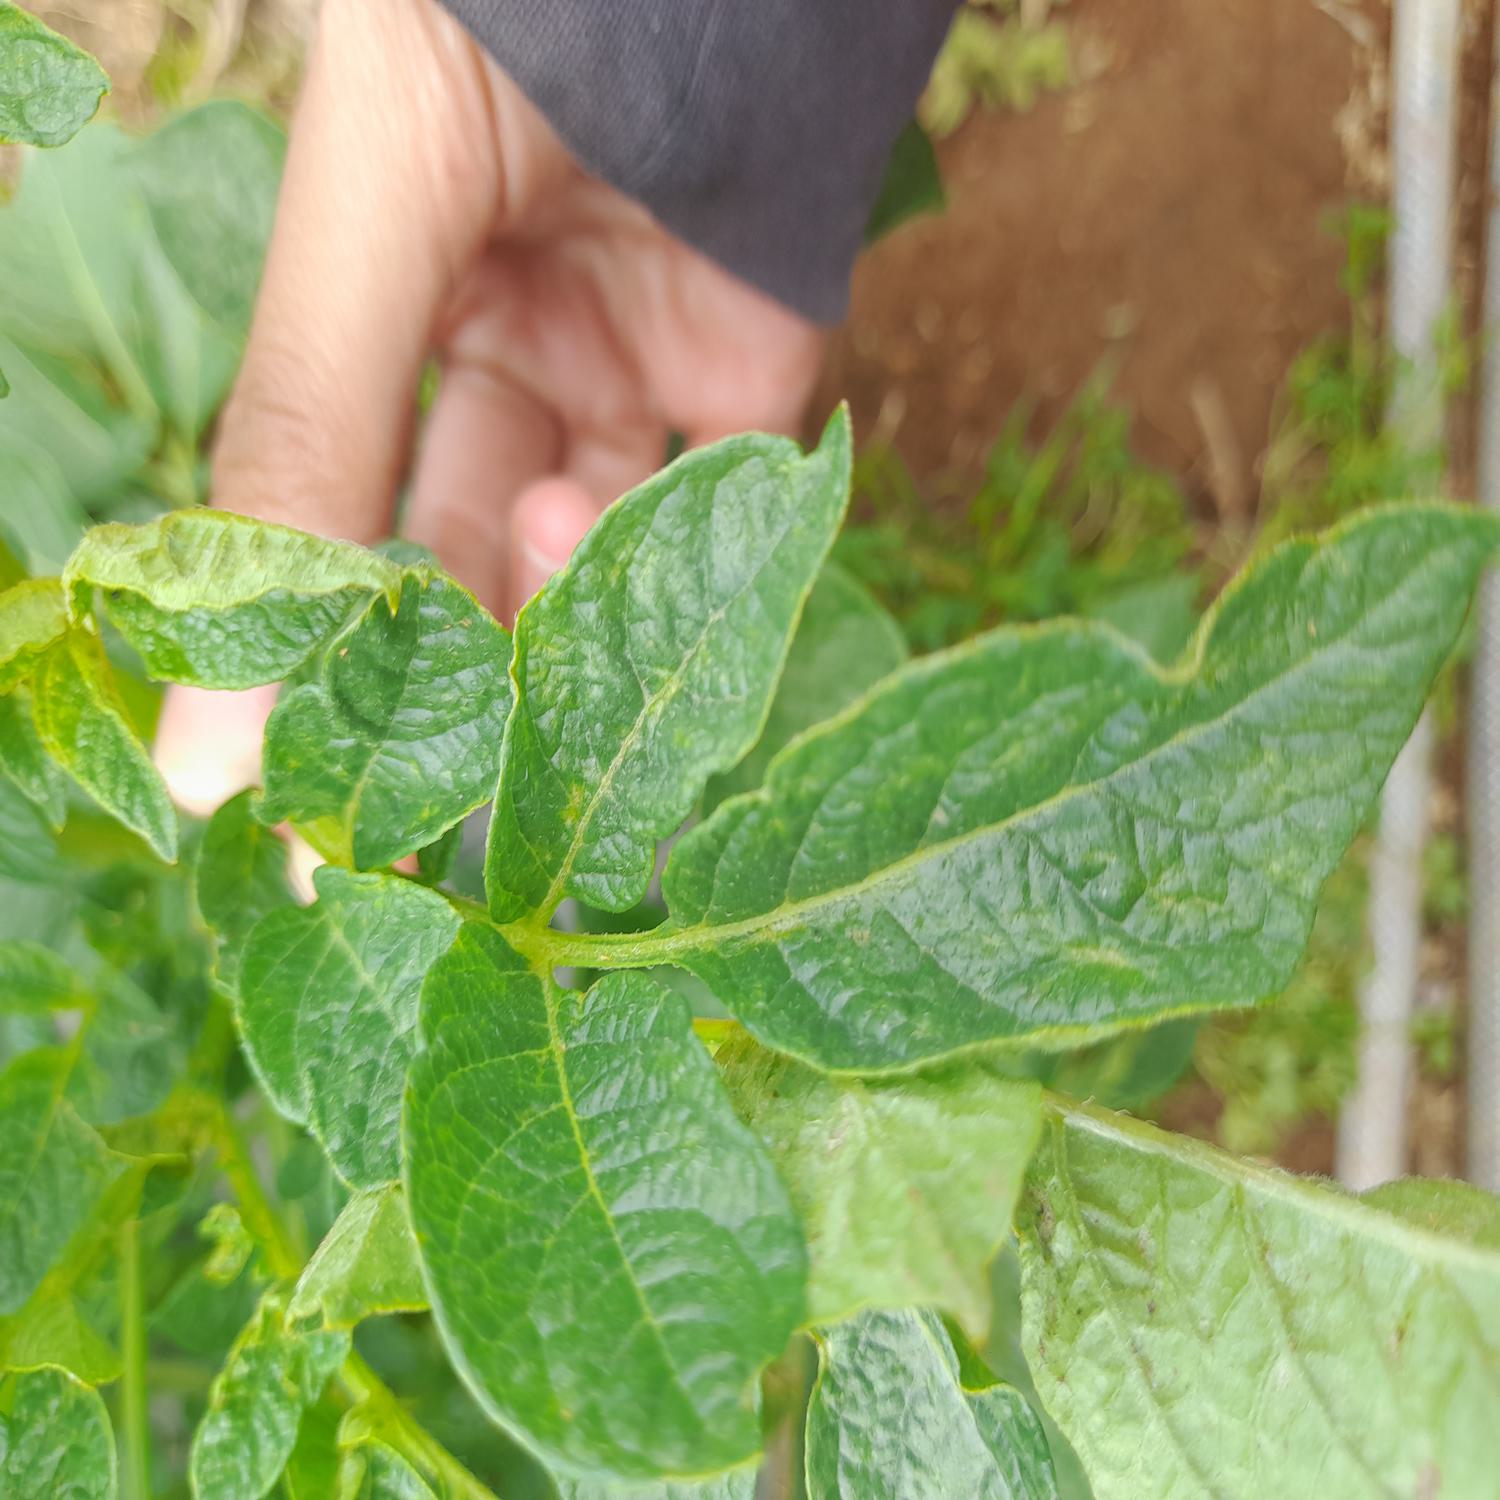
Label: Virus